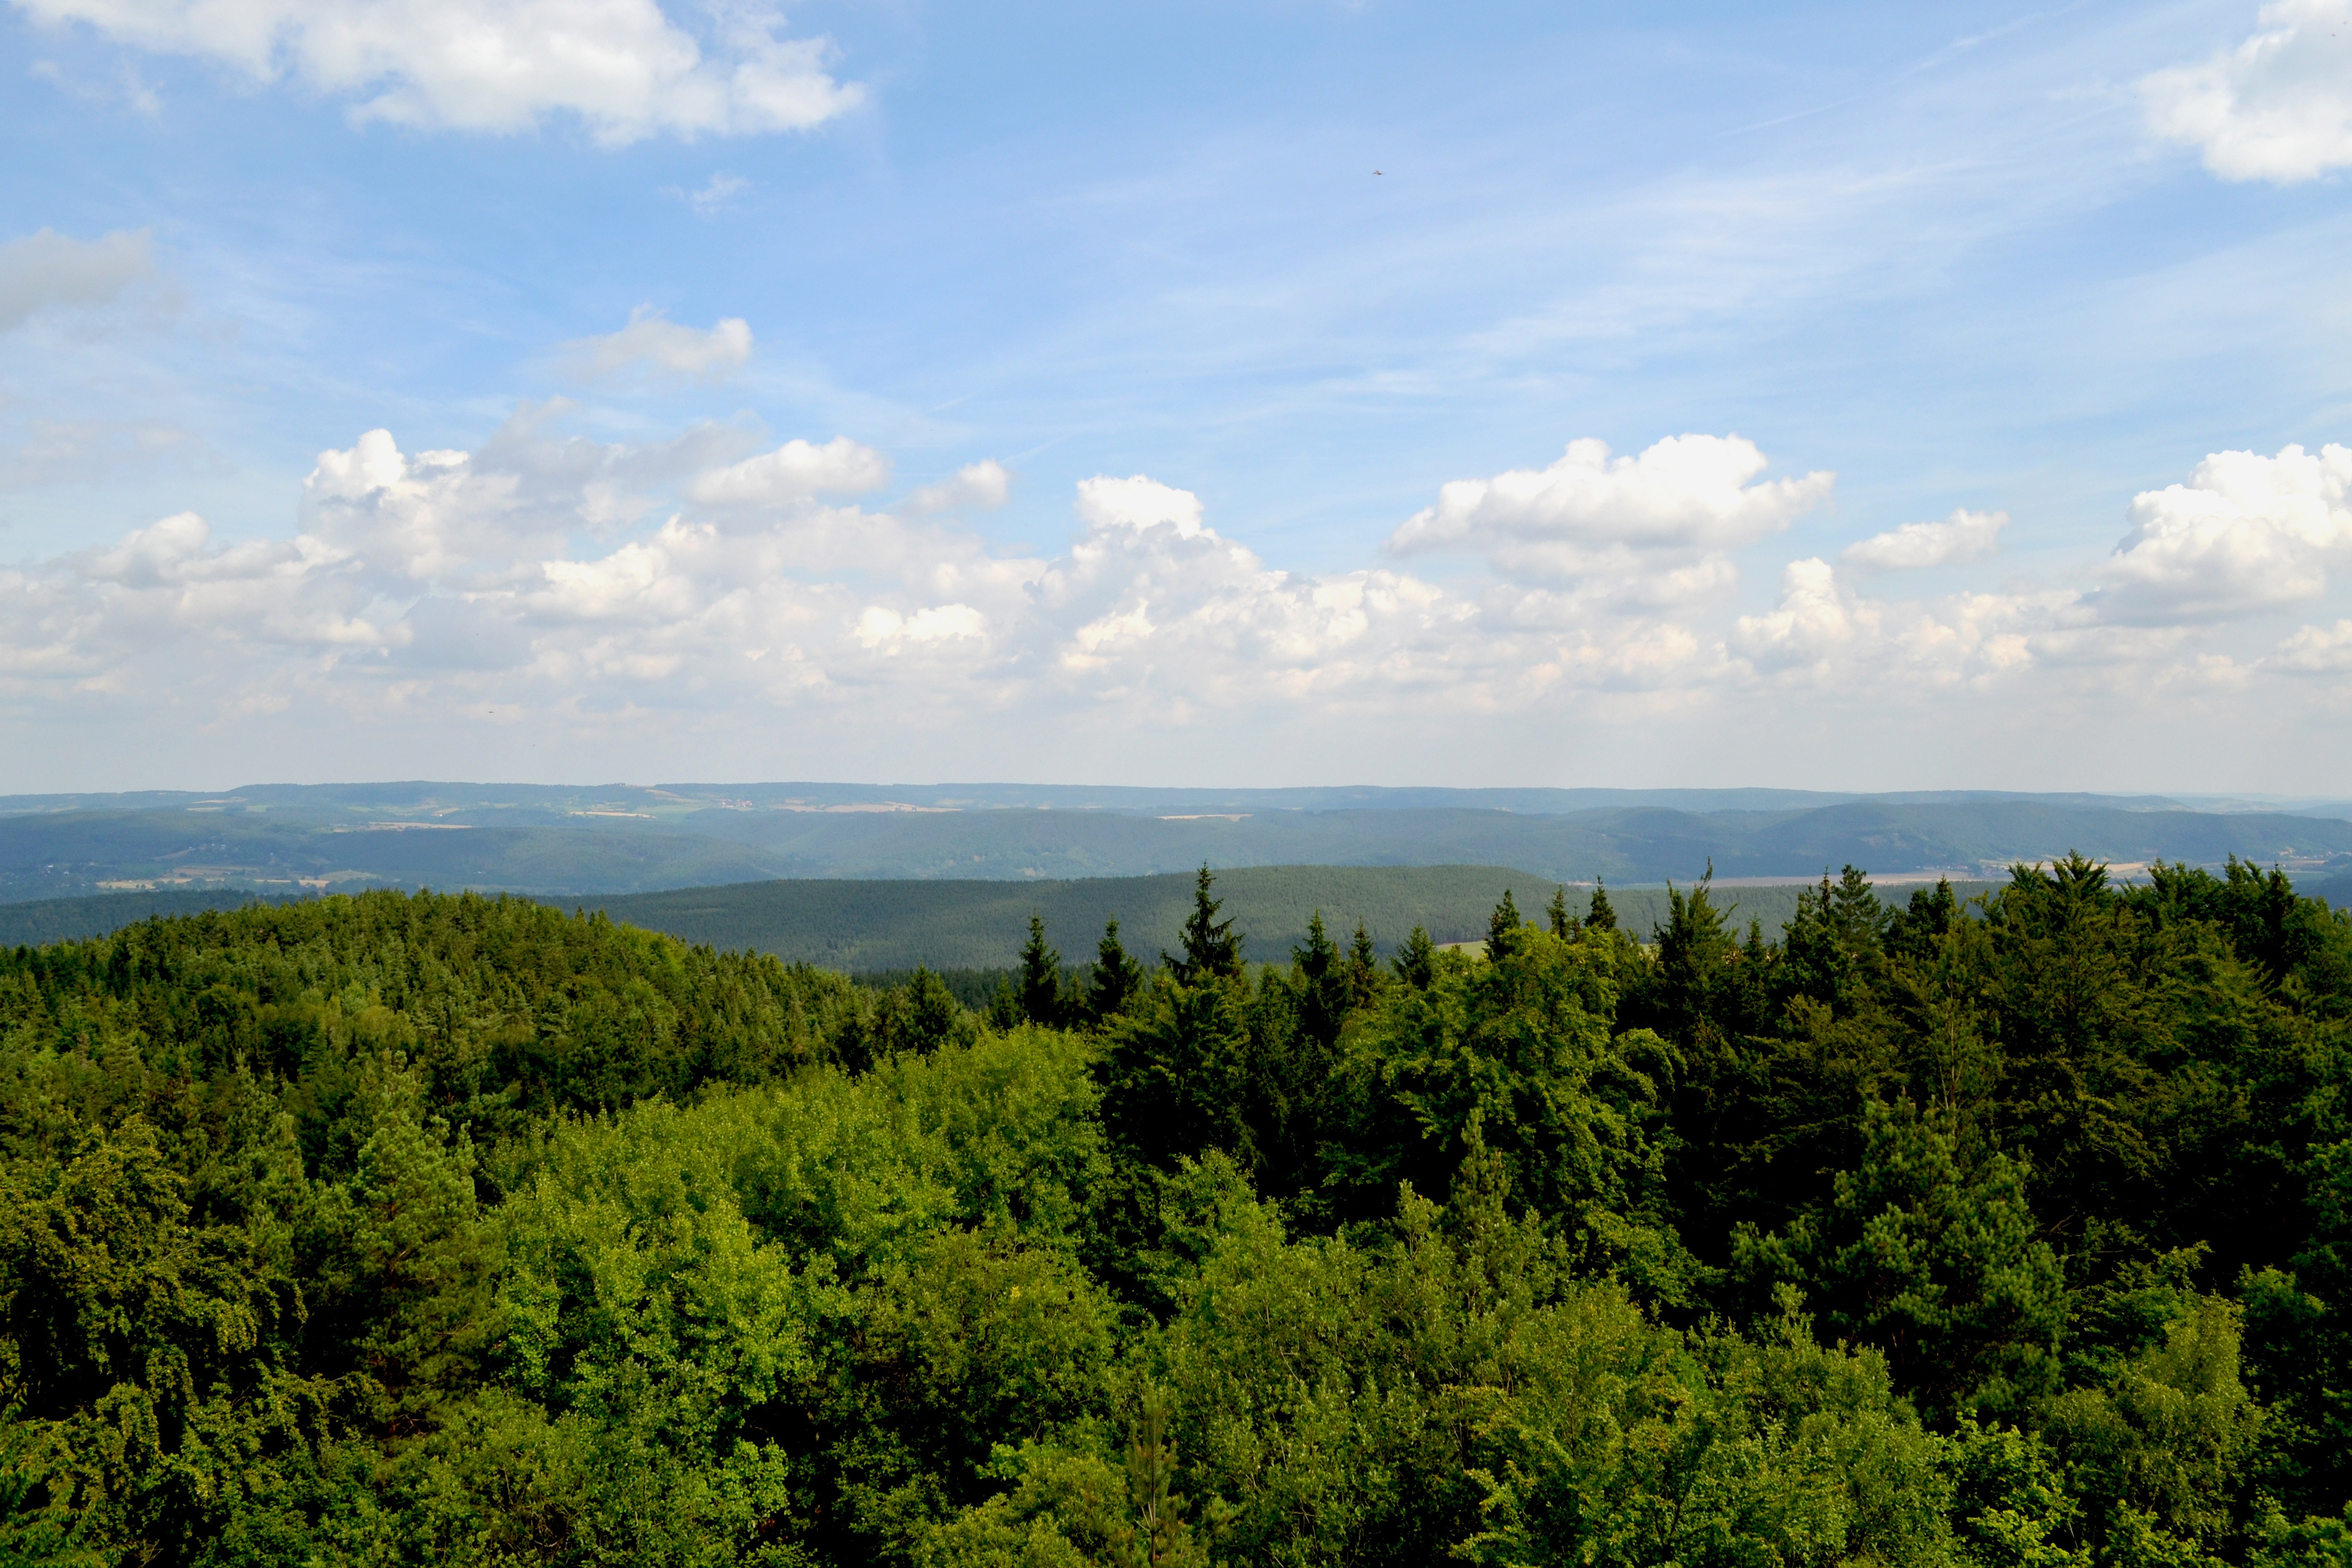
landscape, sea, tree, nature, forest, grass, horizon, wilderness, mountain, cloud, sky, hill, lake, reservoir, ridge, trees, clouds, habitat, ecosystem, rural area, natural environment, geographical feature, atmospheric phenomenon, woody plant, mountainous landforms